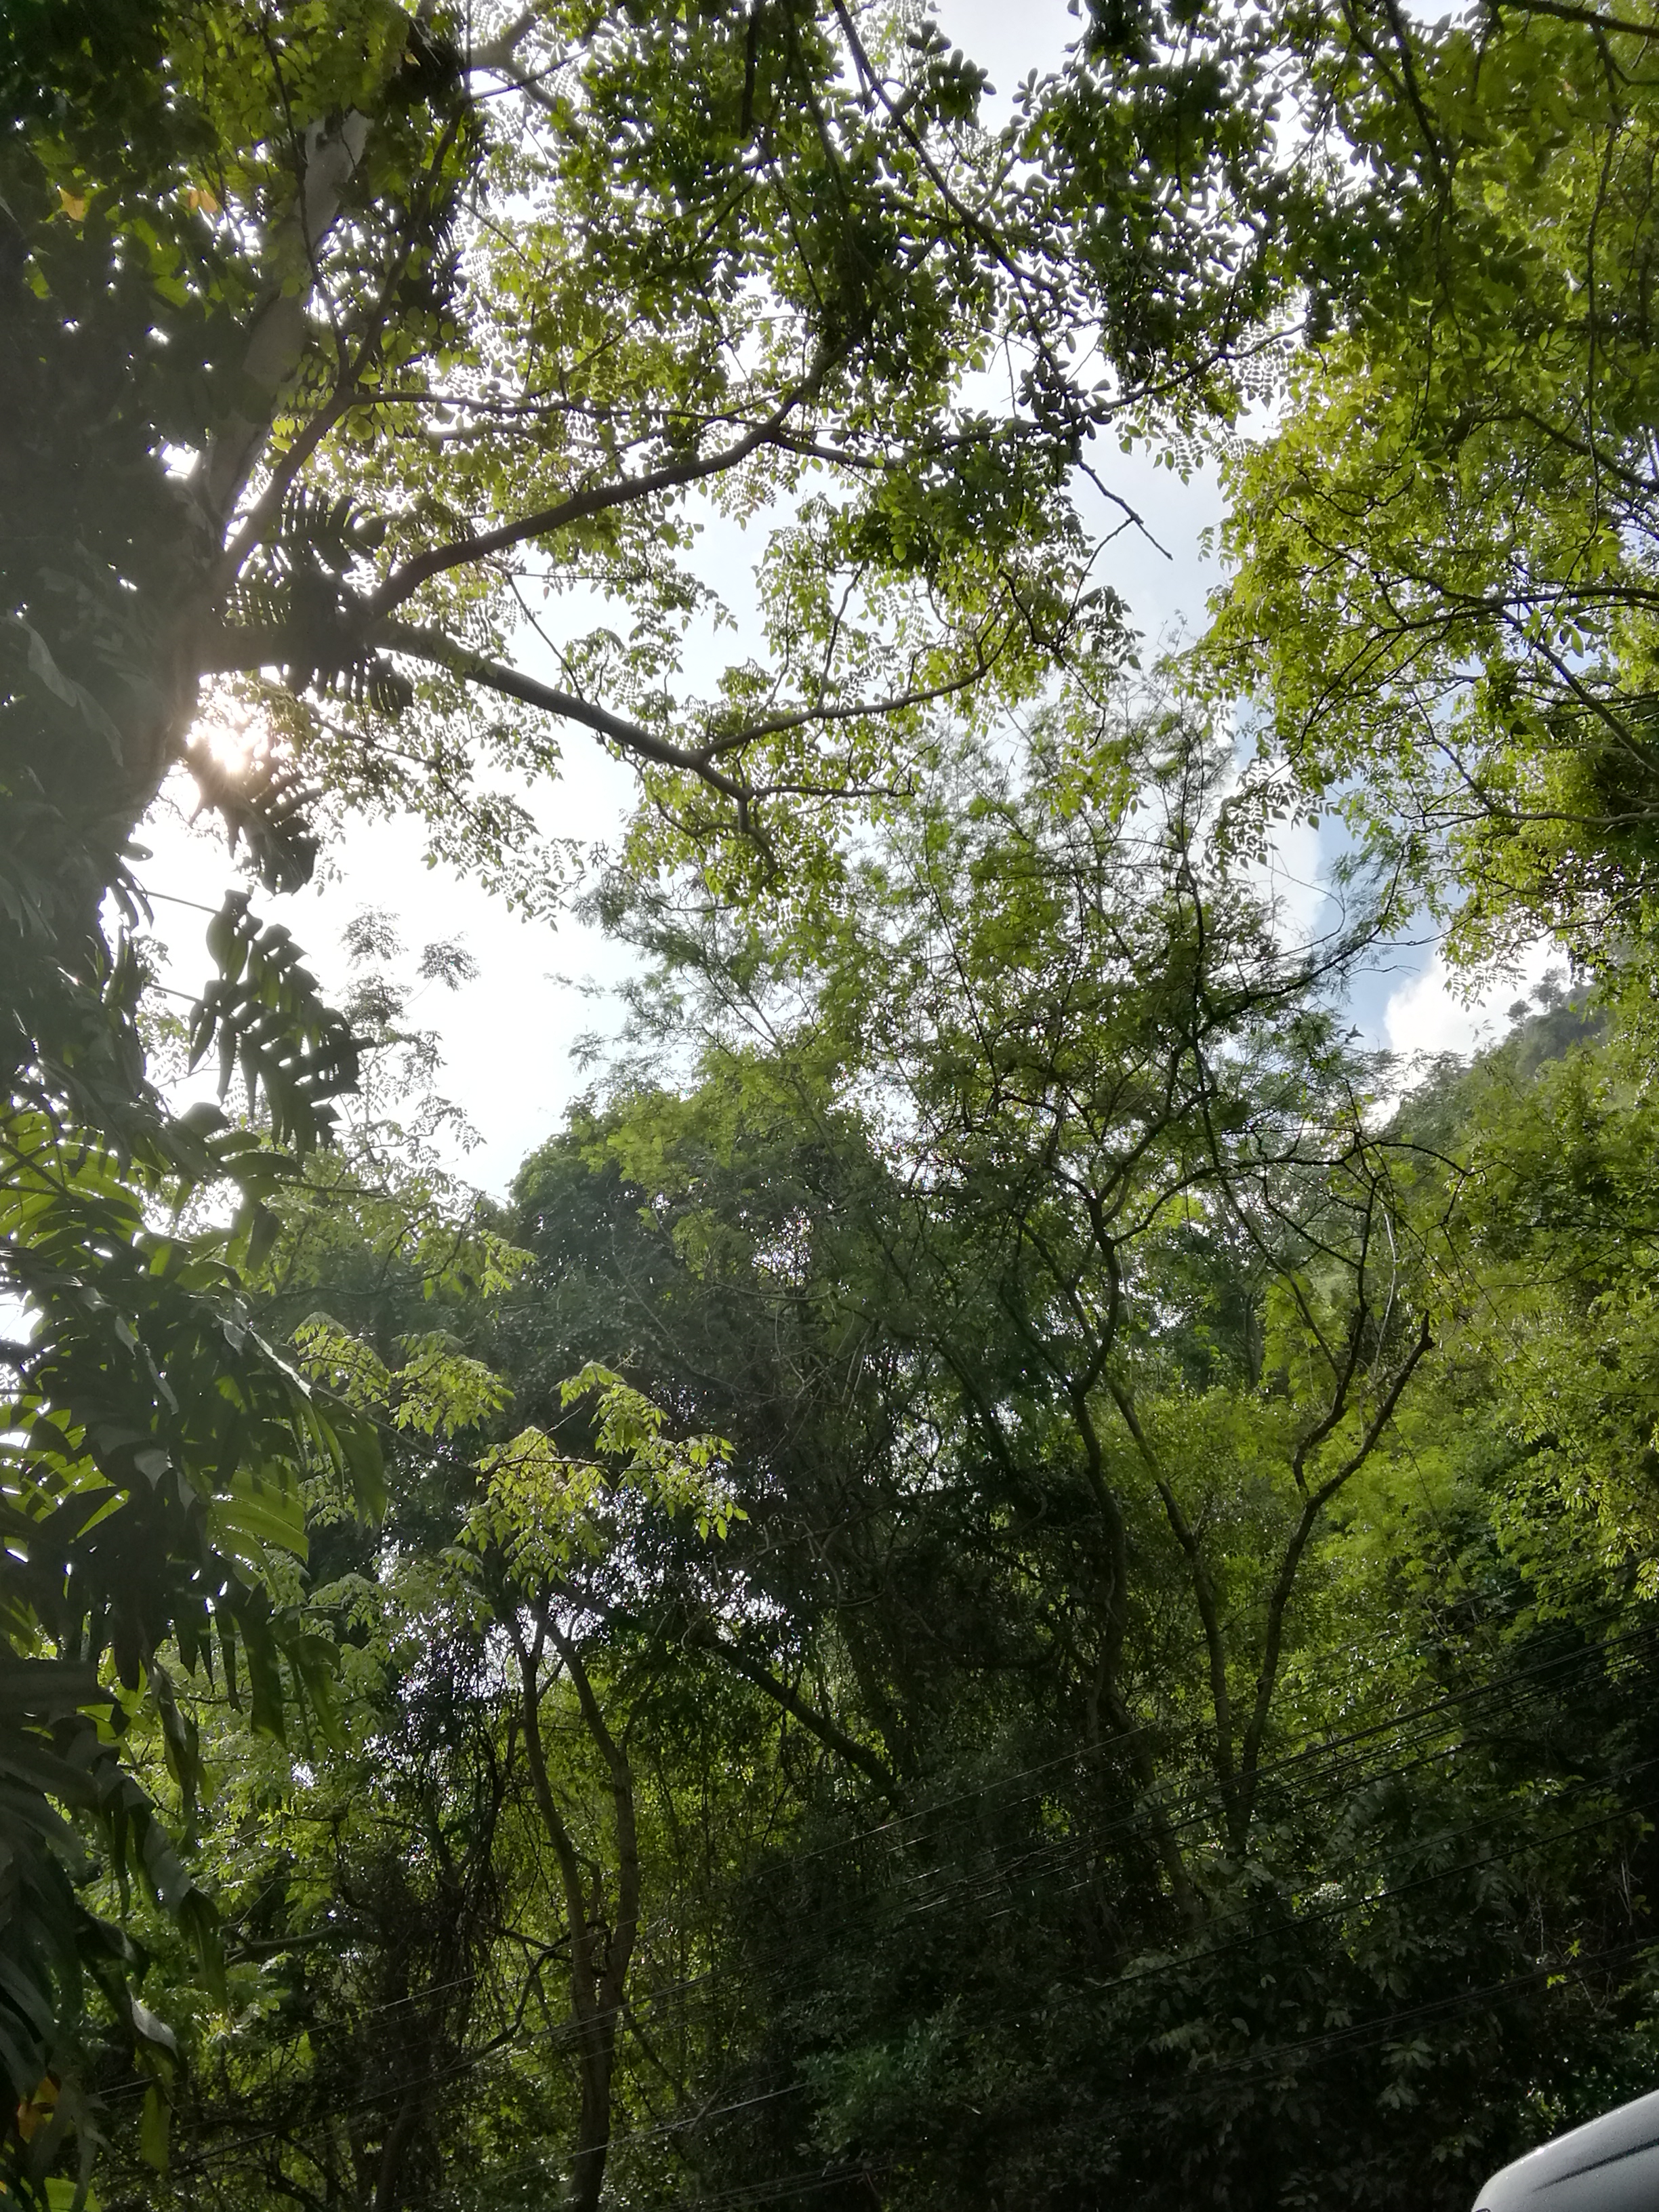
forest, trees, sunlight, tree, vegetation, nature, natural environment, green, nature reserve, woody plant, jungle, leaf, branch, plant, biome, valdivian temperate rain forest, rainforest, old growth forest, woodland, temperate broadleaf and mixed forest, botany, tropical and subtropical coniferous forests, ecoregion, trunk, sky, spring, Northern hardwood forest, grass, landscape, state park, wildlife, grove, deciduous